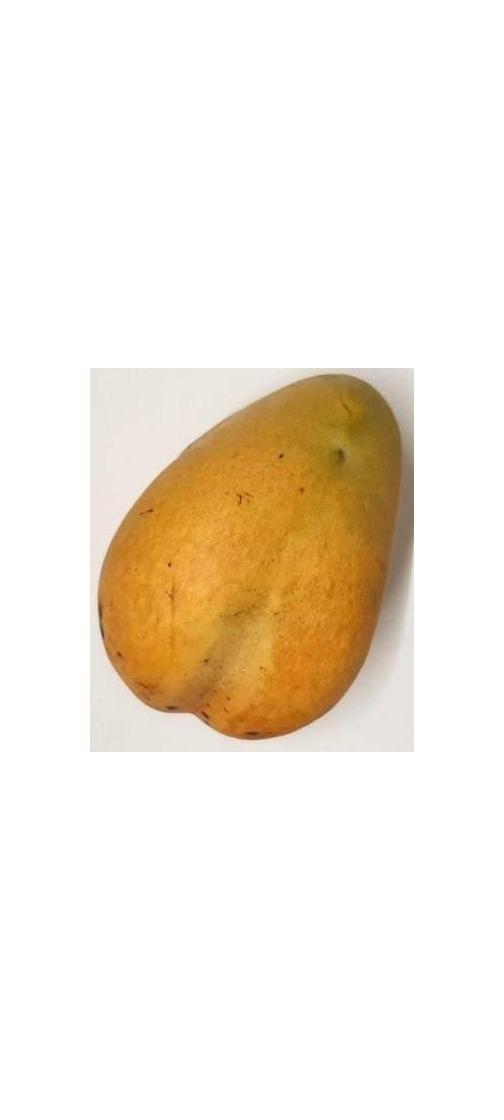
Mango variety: Bari-11